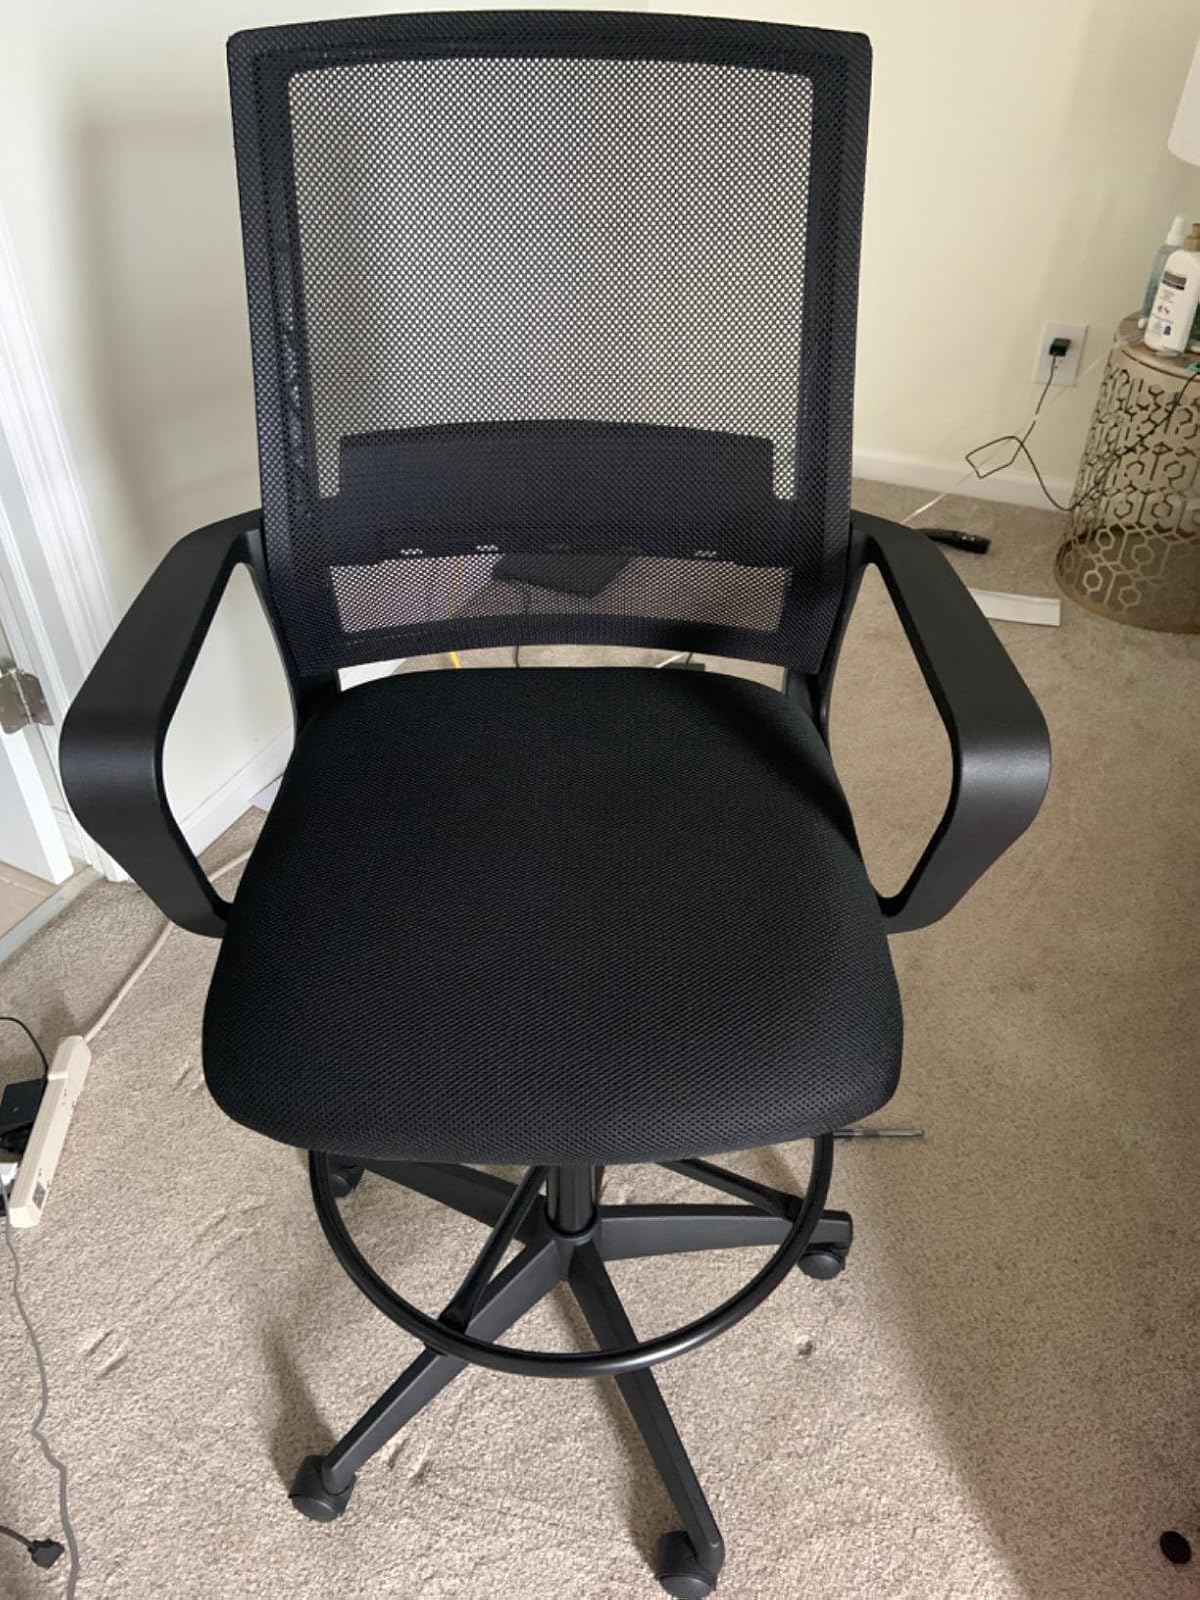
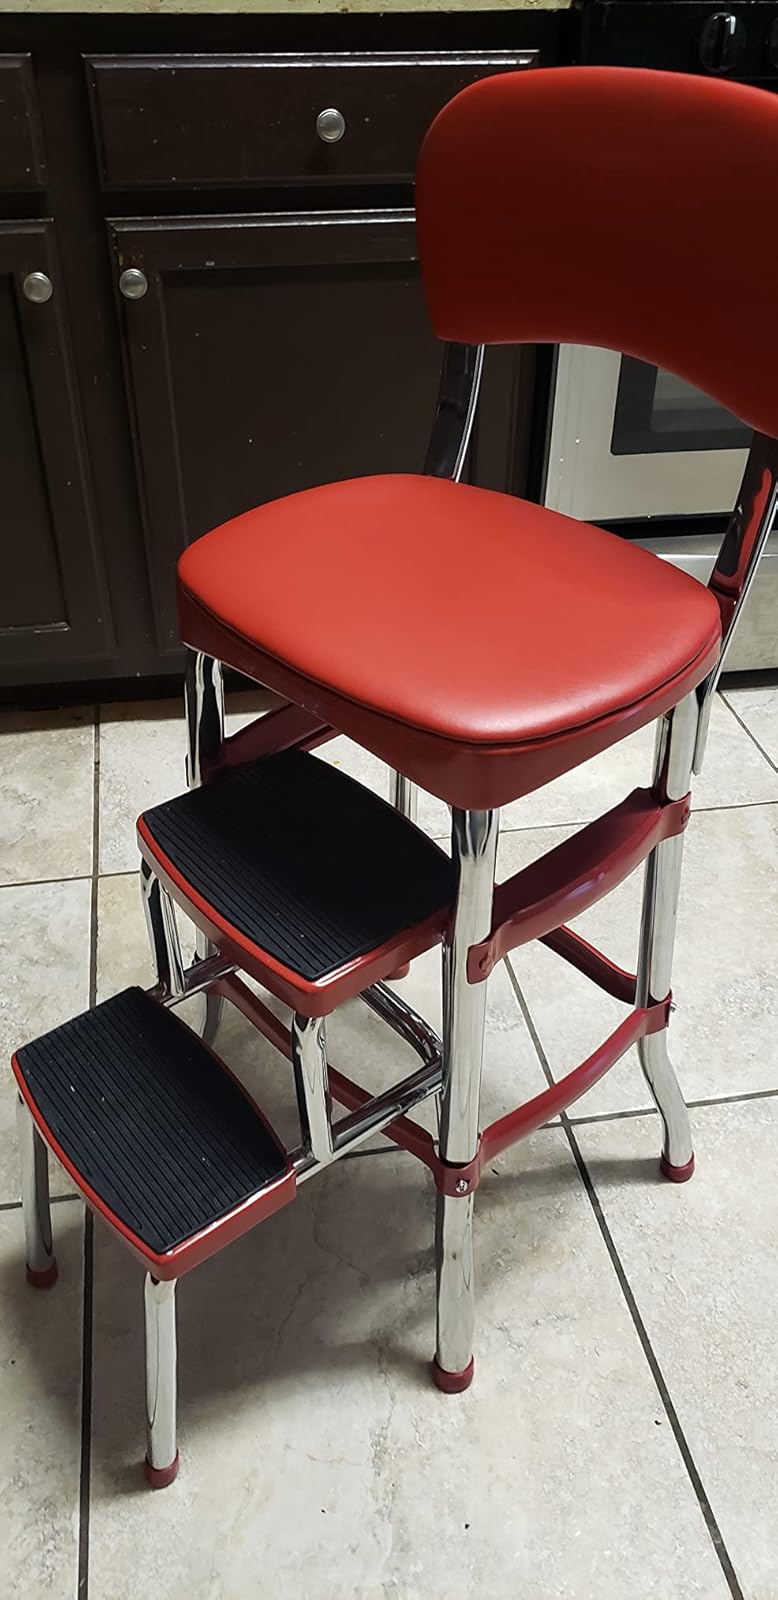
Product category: items_chair
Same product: no